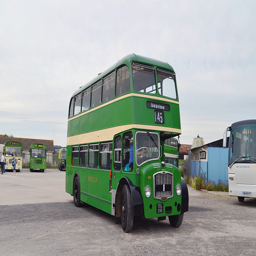
A green double decker bus sitting on top of a parking lot.
A green double high bus that is sitting in the street.
a big green bus with two levels is driving
Double decker green bus with other buses in background.
The large green double decker bus is driving near other parked cars.